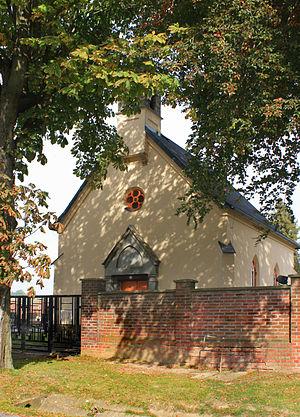
Velká Skrovnice est une commune du district d'Ústí nad Orlicí, dans la région de Pardubice, en Tchéquie. Sa population s'élevait à 277 habitants en 2017.